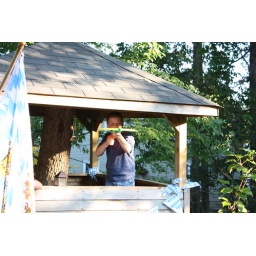
Dean in tree house